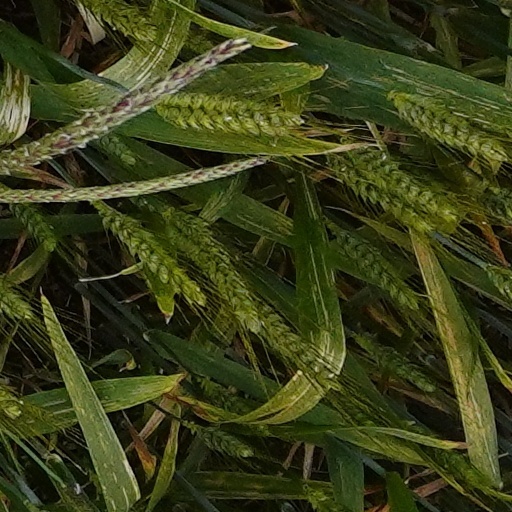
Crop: wheat